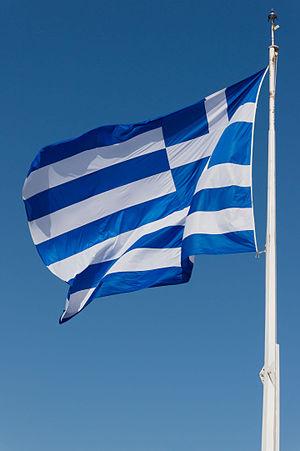
Drapeau de la République Hellénique dominant Athènes du sommet de l'Acropole.
Emmanouíl Glézos dit Manólis grec moderne : Μανώλης, né le 9 septembre 1922 dans le village d'Apiranthos sur l'île de Naxos et mort le 30 mars 2020 à Athènes, est un homme politique et écrivain grec, communiste au KKE à partir de 1941, puis à partir de 1950 à la gauche socialiste démocratique EDA, député du PASOK puis de la SYRIZA.